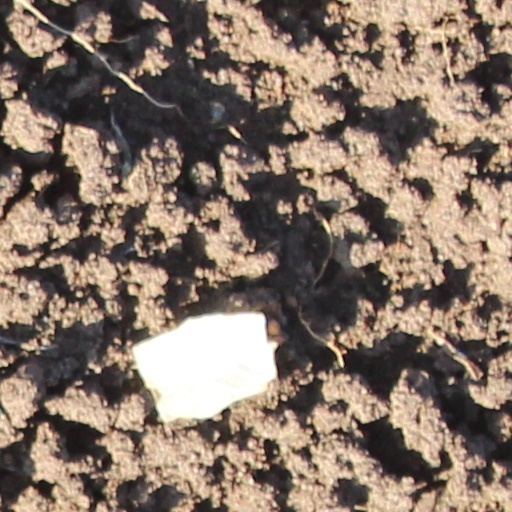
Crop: wheat